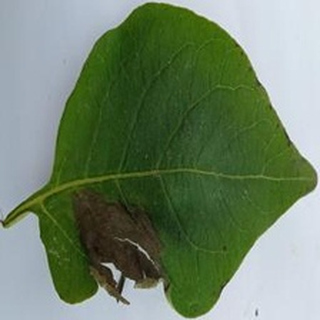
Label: potato_late_blight